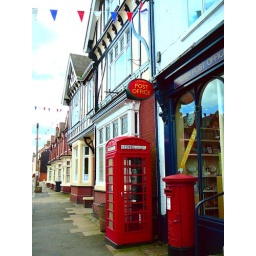
Isn't it a proper UK setting! Post office and telephone box in Kinver.